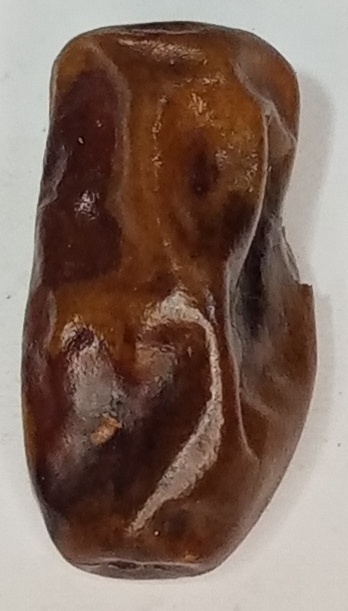
Variety: gajar
Size: small
Grade: grade-2